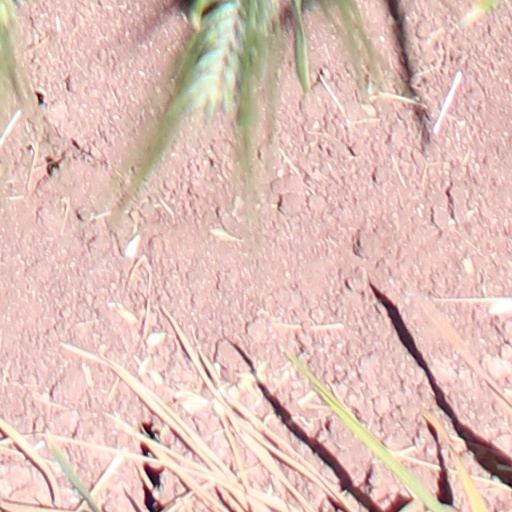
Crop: wheat